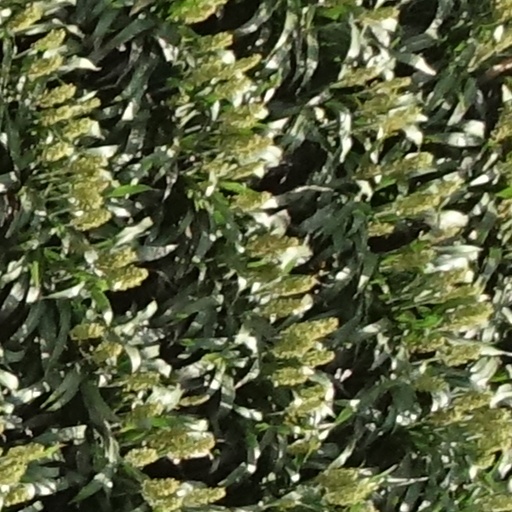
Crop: sorghum